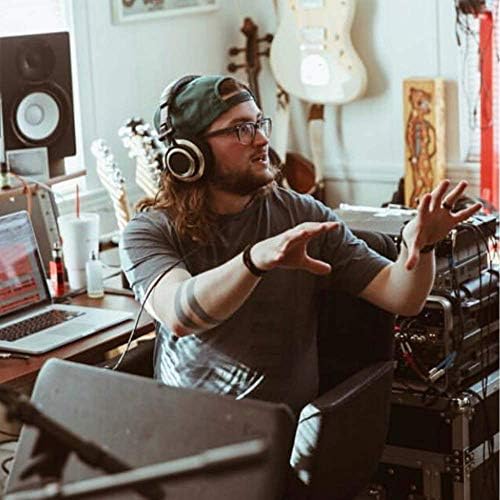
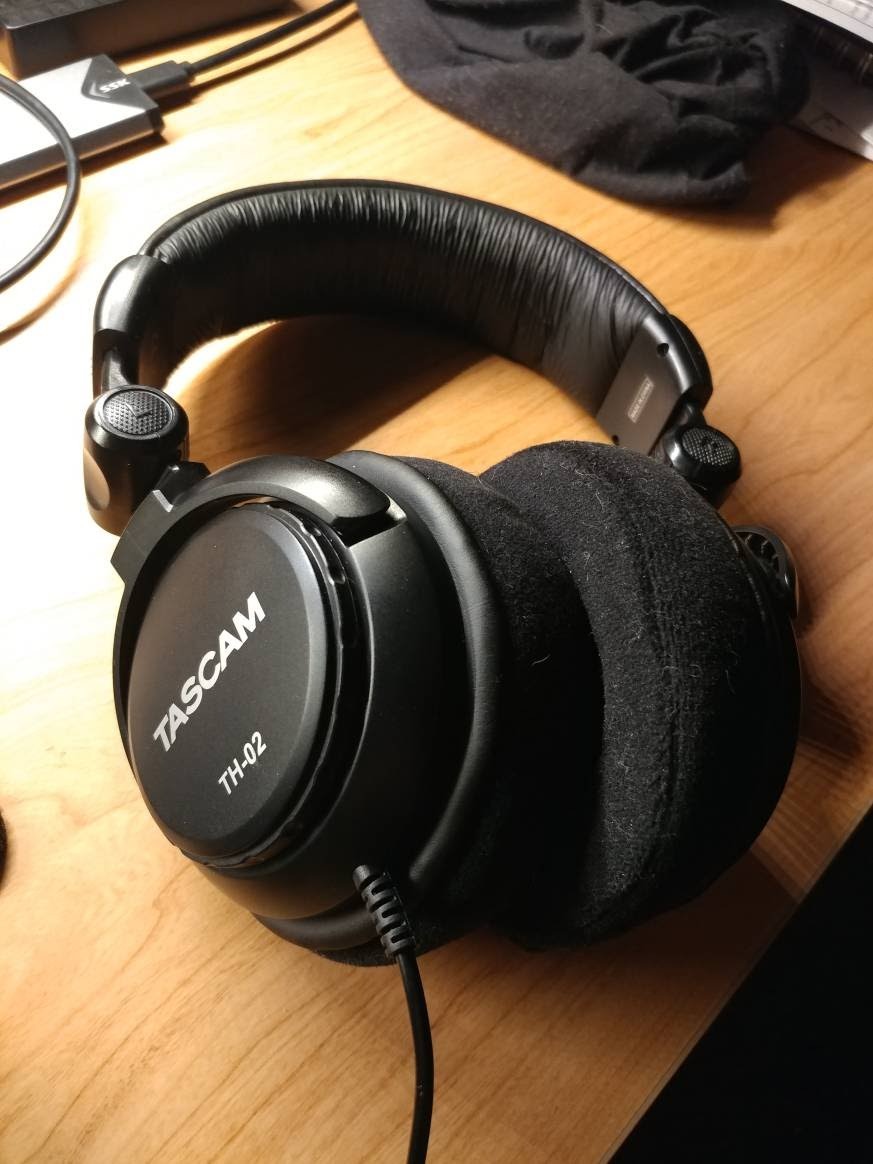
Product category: headphones
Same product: no